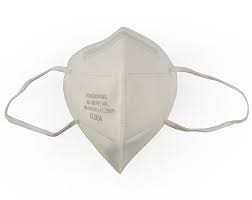
Waste category: trash